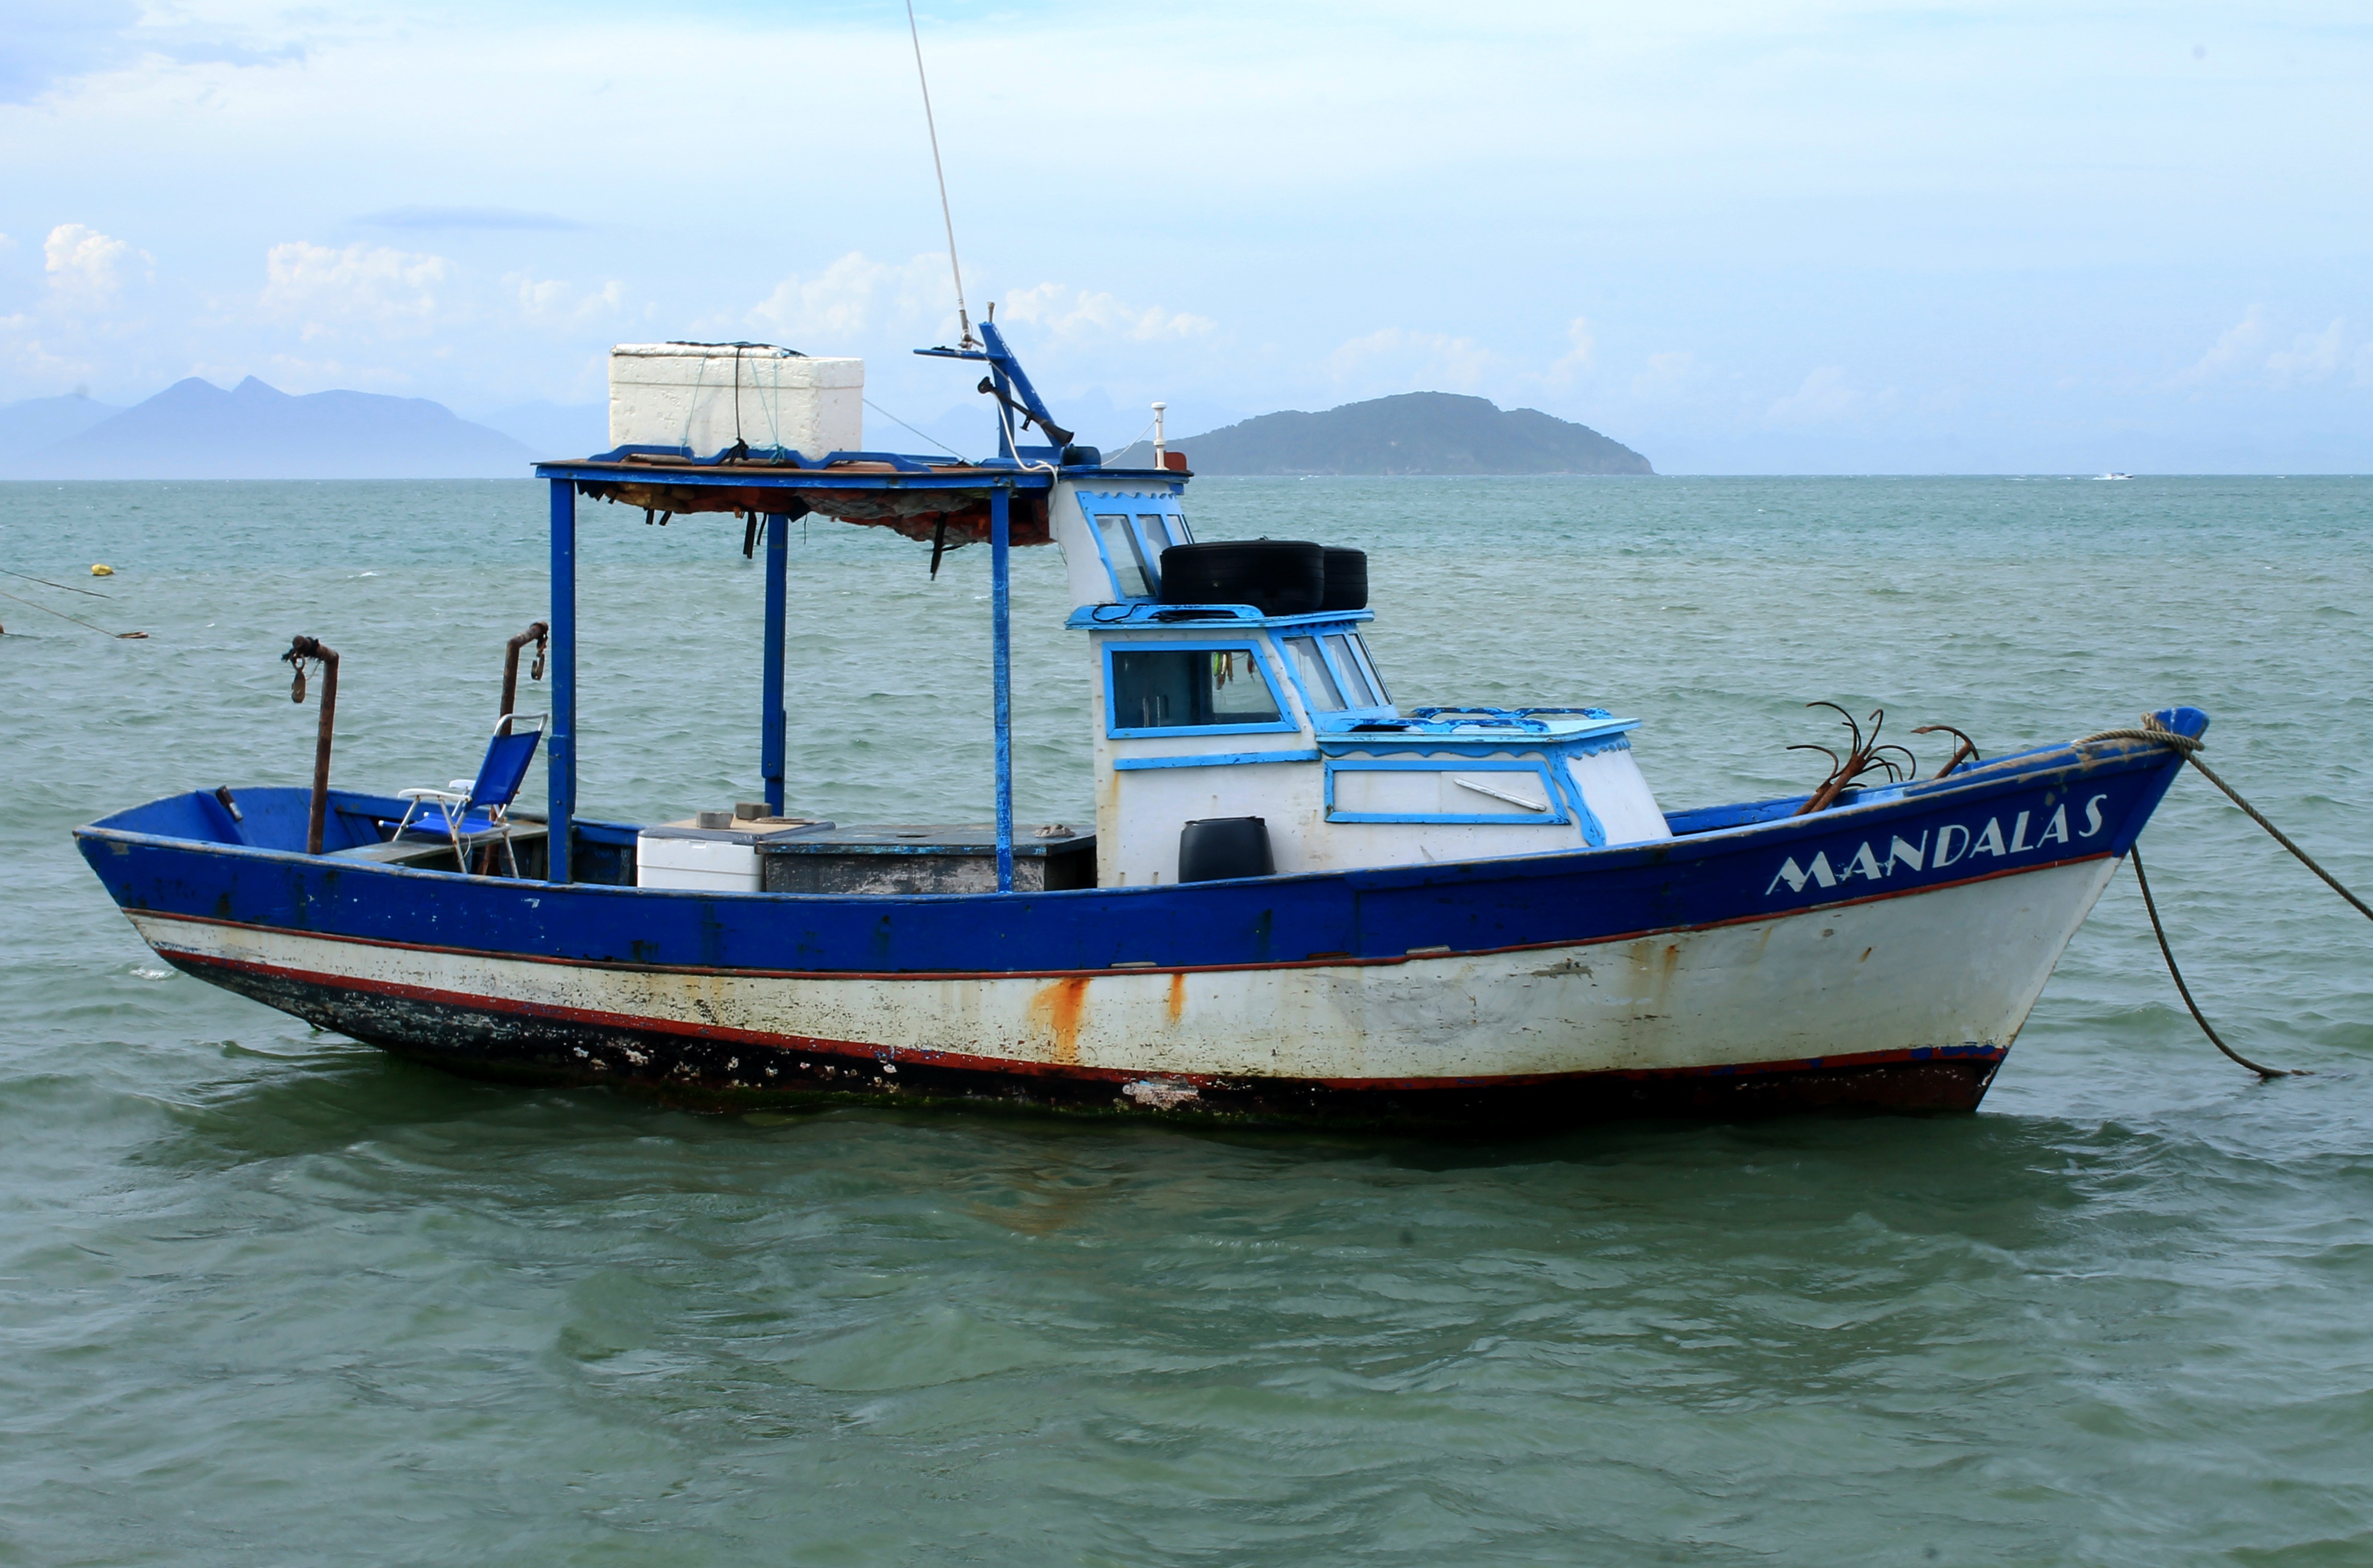
sea, coast, ocean, boat, ship, transport, vehicle, fishing, bay, motorboat, fishing boat, boating, watercraft, trawler, fishing vessel, pilot boat, fishing trawler